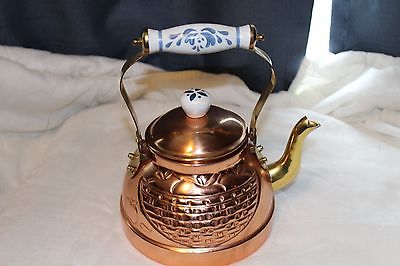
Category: kettle